J. M. Perkins

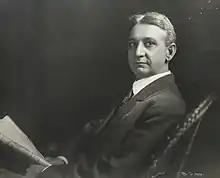
Perkins, circa 1913

James McDaniel Perkins (January 8, 1863 – October 29, 1926) was an American politician who served as the mayor of Denver, Colorado from 1913 to 1915.